The Hole (Scientology)

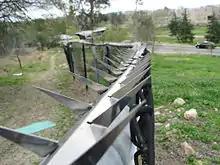
The bladed fence at Gold Base, which Tom De Vocht scaled in May 2005 to escape from the compound

Rathbun spent only four days in the Hole in 2004 but says that he left after seeing his old friend, De Vocht, being physically beaten by Miscavige. According to Rathbun, one night the incarcerated executives were ordered to jog to a building 400 yards away and back. As they were herded back to the Hole, he broke away and hid in bushes until the group had disappeared from sight. He retrieved his motorcycle, hid in the brush and drove out through the Gold Base gates when they were opened to let a car in. He subsequently rented a car and spent a month touring the South before settling in southern Texas.